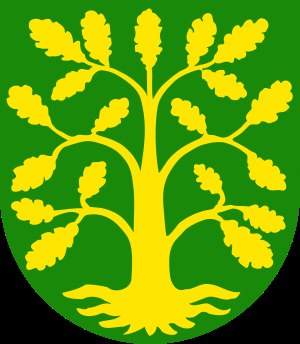
Vest-Agder
Vest-Agders våbenskjold
Vest-Agder er et tidligere fylke i Norge, der ved Regionsreformen i Norge, blev lagt sammen med Aust-Agder til det nye fylke, Agder. Befolkningstallet i 2019 er på 187 589 indbyggere. Arealet var på 6.677 kvadratkilometer. Administrationen var placeret i Kristiansand.